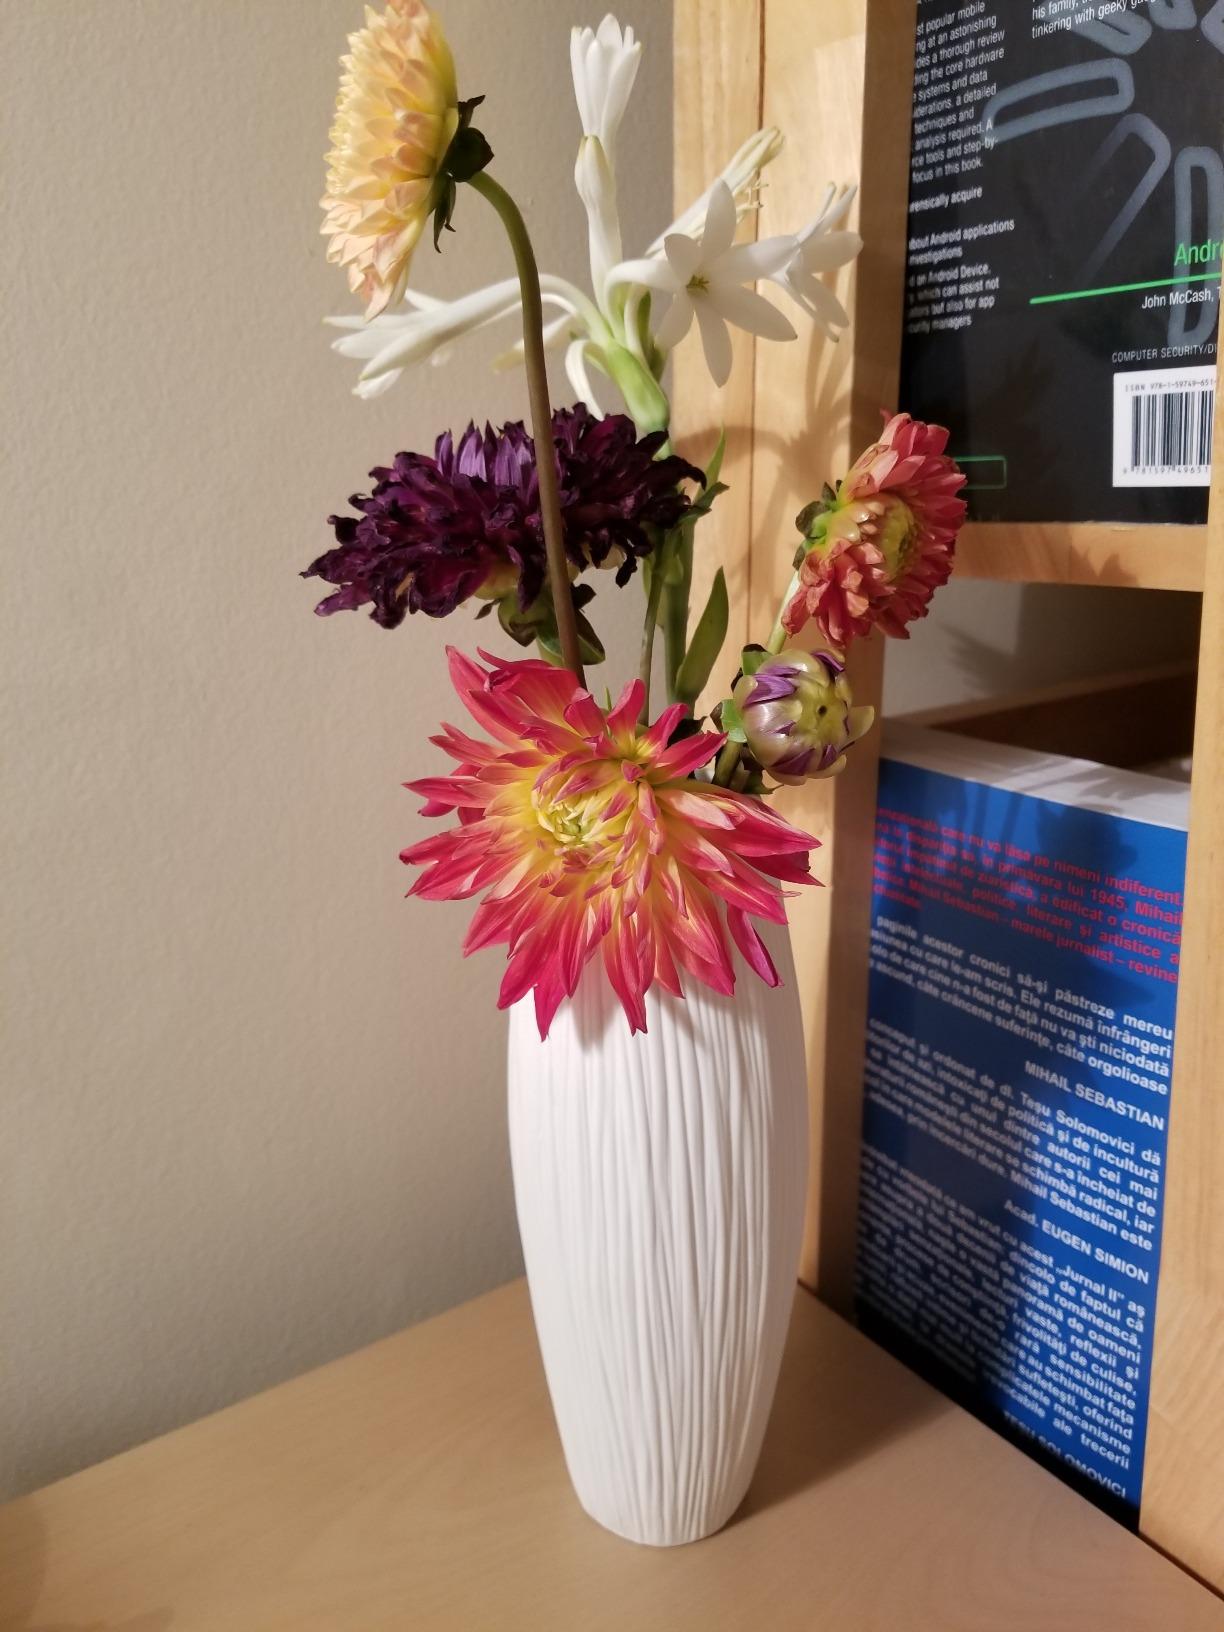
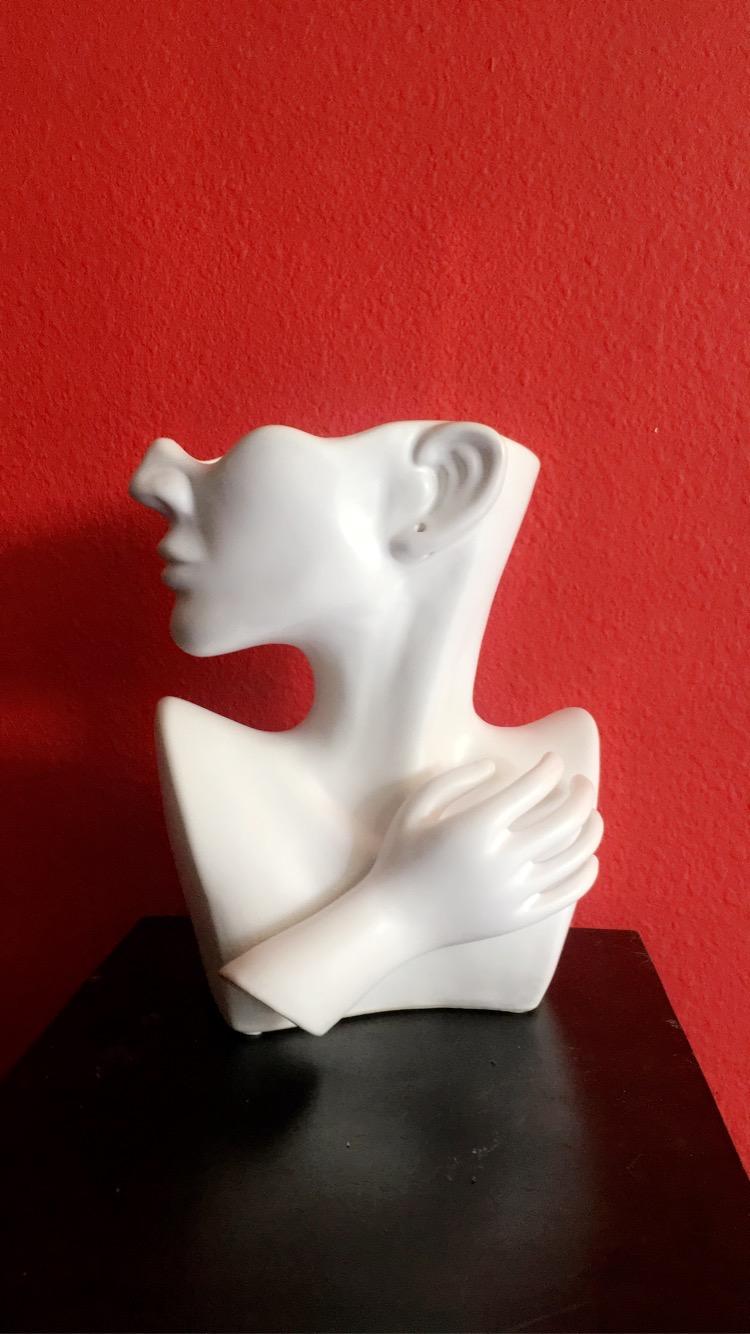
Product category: vase
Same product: no